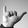
ASL letter: Y